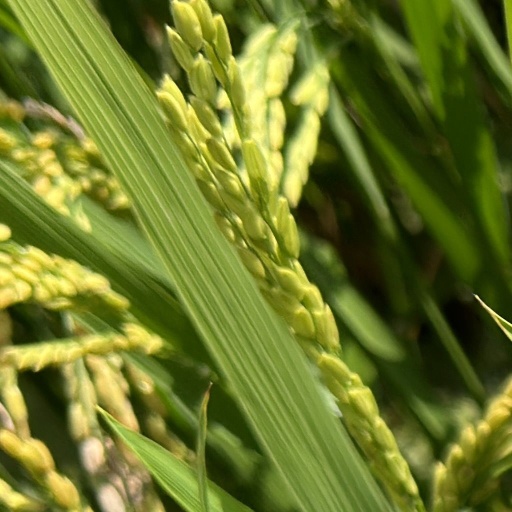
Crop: rice